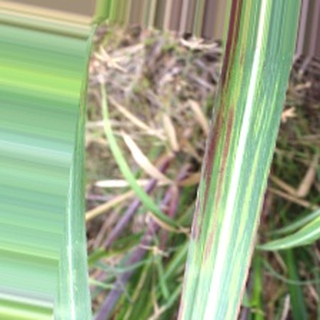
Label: sugarcane_bacterial_blight